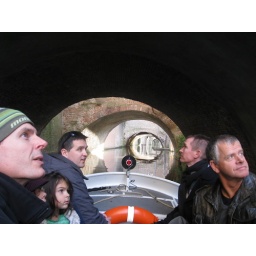
Sailing the river binnendieze literally underneath the town.The arches are either roads or houses.